Slightly Scandalous

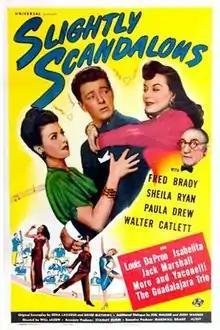
Theatrical release poster

Slightly Scandalous is a 1946 American comedy film directed by Will Jason and written by Erna Lazarus, David Mathews, Joel Malone and Jerry Warner. The film stars Frederick Brady, Sheila Ryan, Paula Drew, Walter Catlett, Lita Baron, Louis DaPron and Jack Marshall. It was released on August 2, 1946 by Universal Pictures.